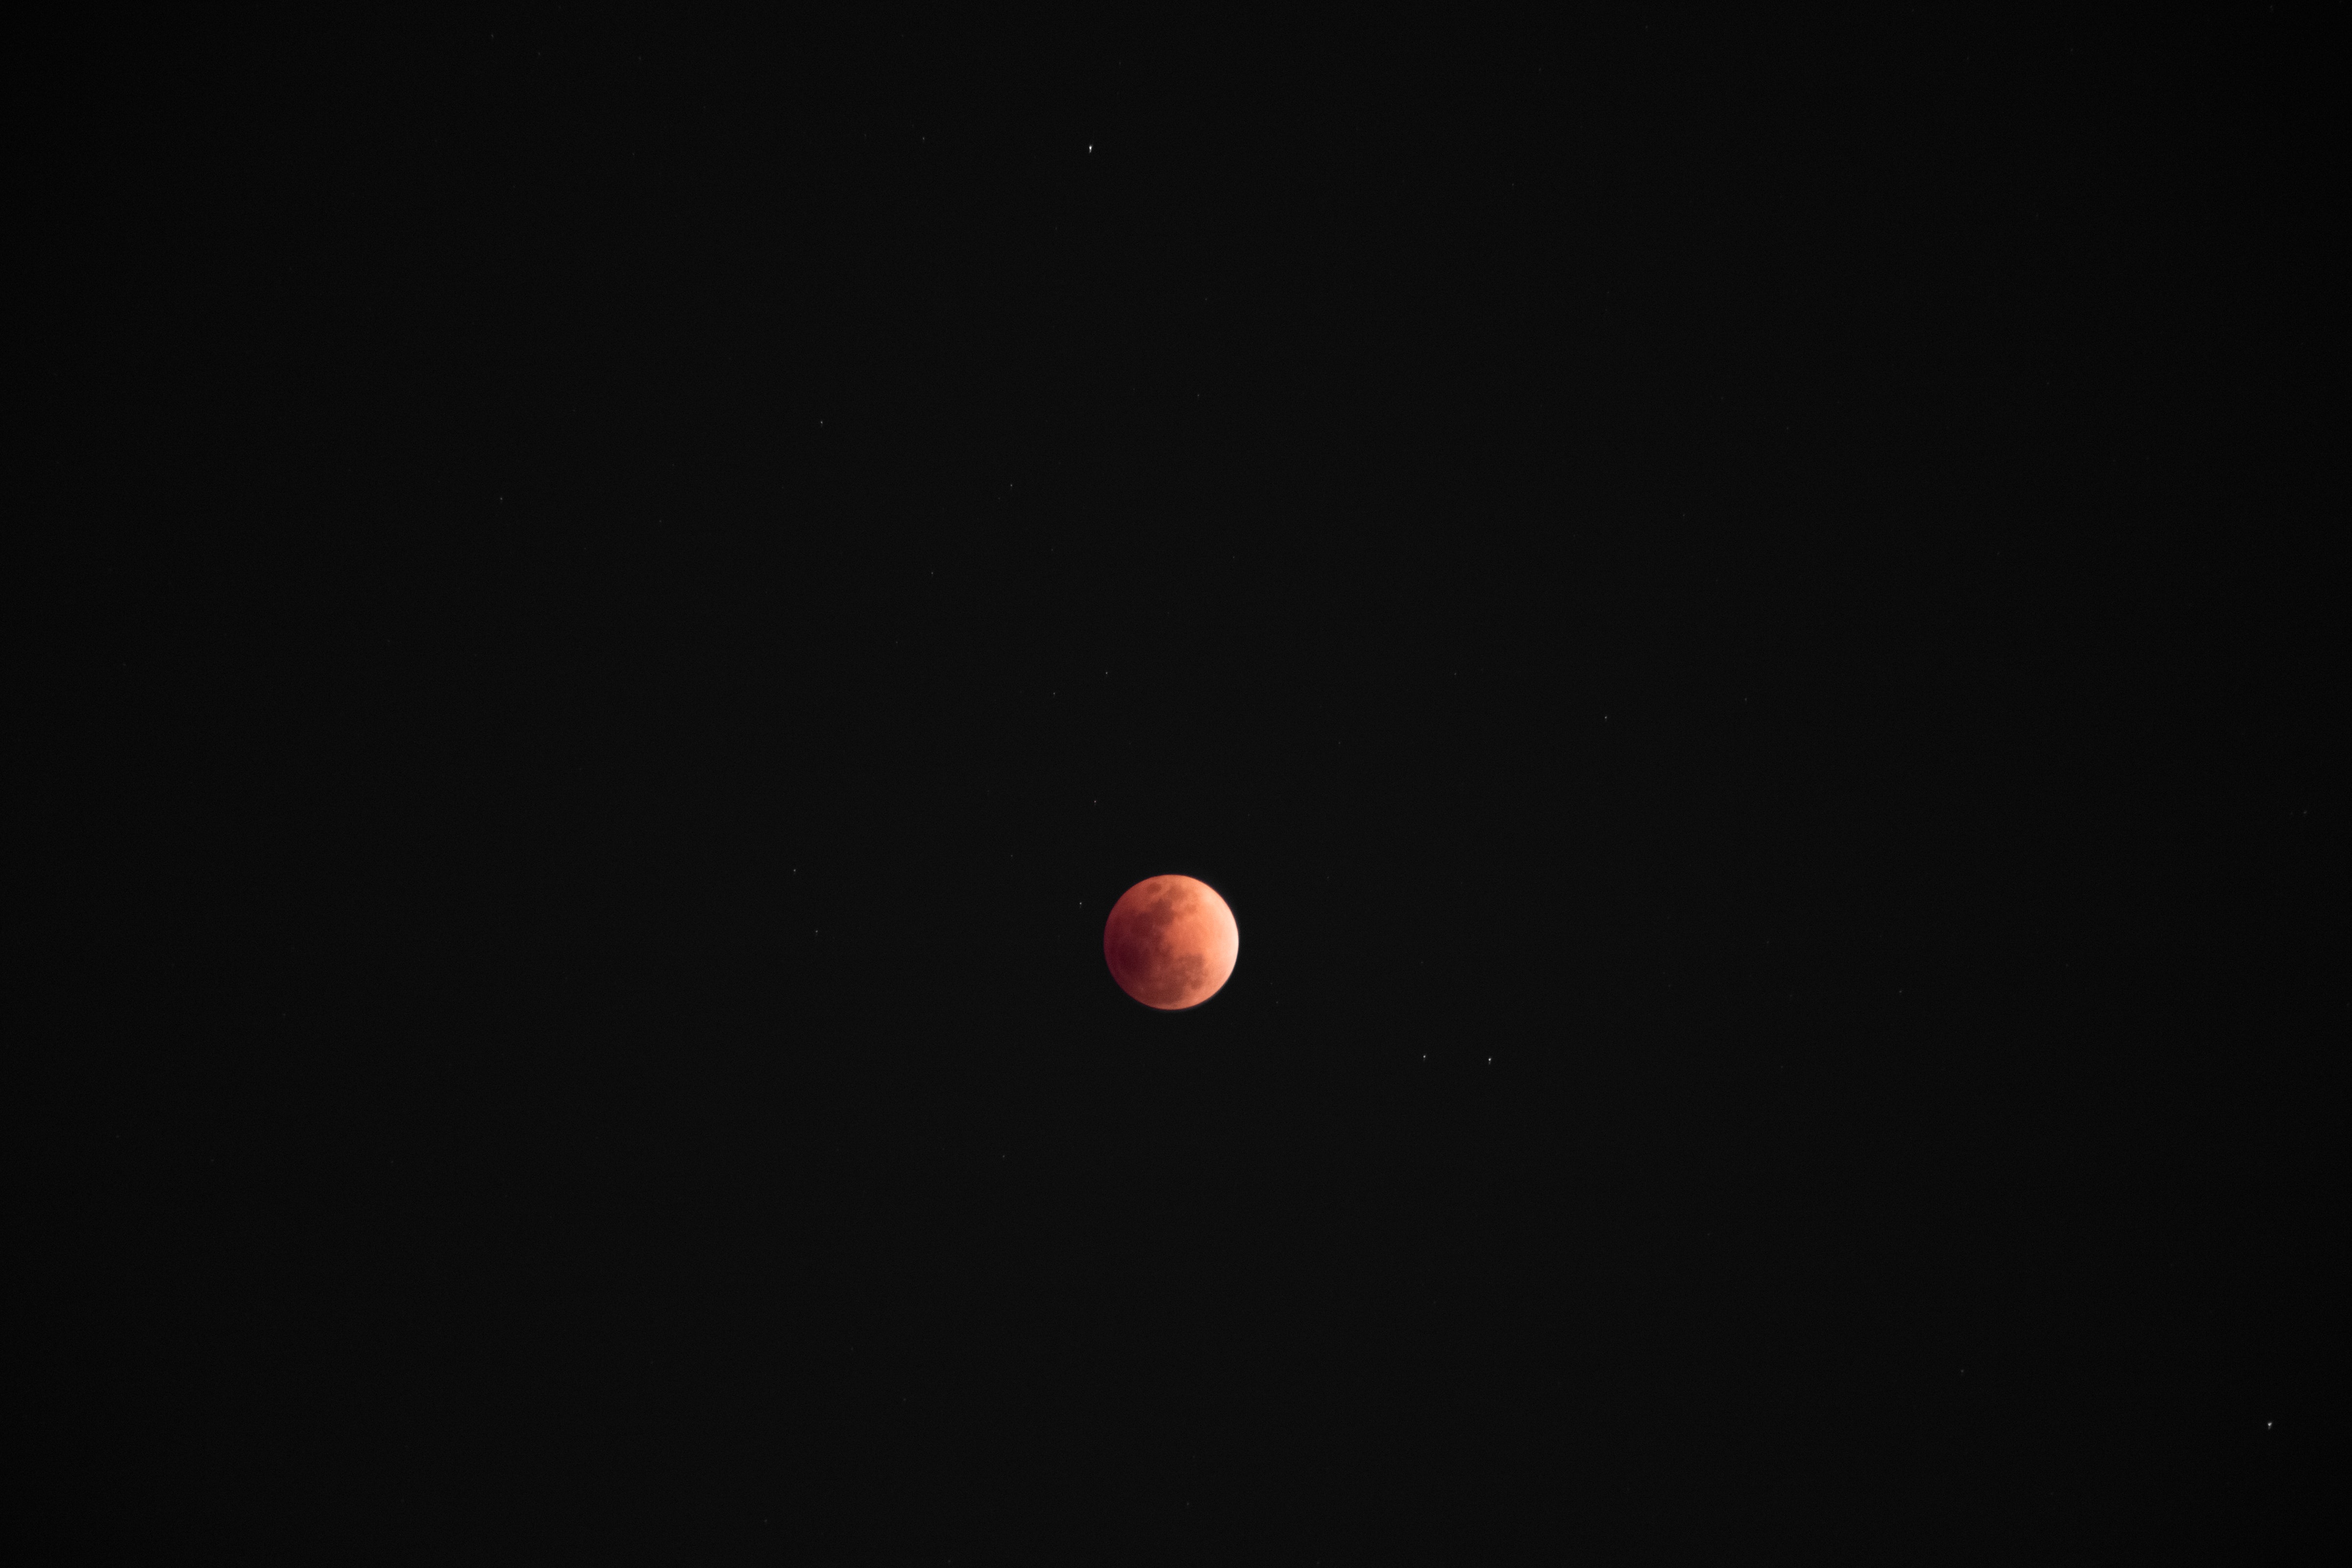
moon, black, nature, astronomical object, sky, celestial event, light, atmosphere, midnight, night, darkness, astronomy, space, event, moonlight, lunar eclipse, sphere